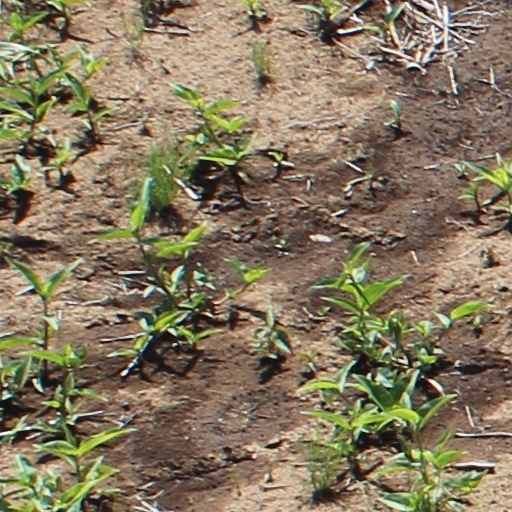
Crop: wheat